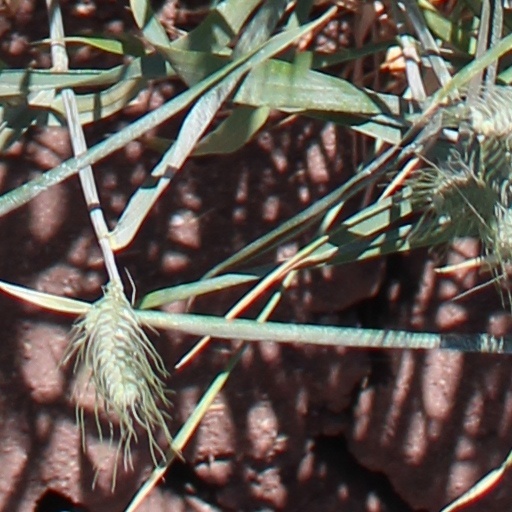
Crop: wheat